Manny Acta

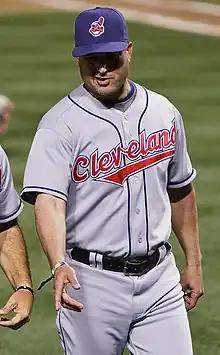
Acta in May 2010

Manuel Elias Acta (born January 11, 1969) is a Dominican former professional baseball manager who is currently the bench coach for the Seattle Mariners of Major League Baseball (MLB). He has formerly served as a broadcast analyst for ESPN and ESPN Deportes. He has also served as manager for the Washington Nationals and the Cleveland Indians.